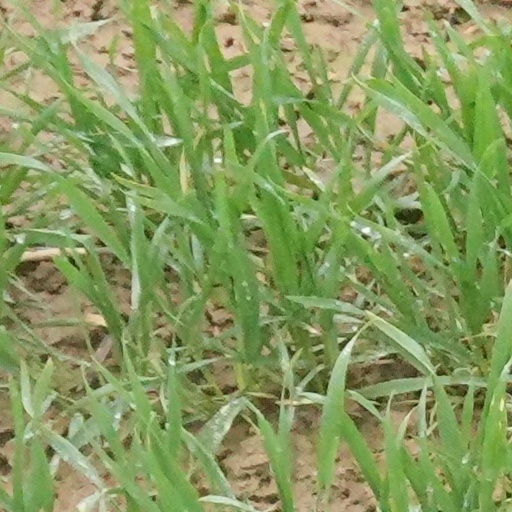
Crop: wheat